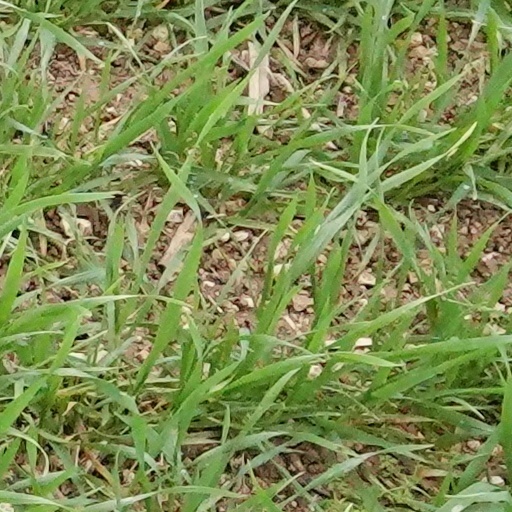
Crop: wheat